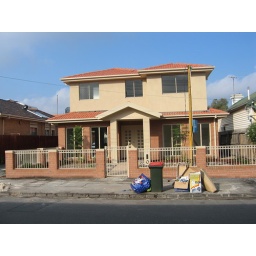
New house next door, and the rubbish they dump in the street